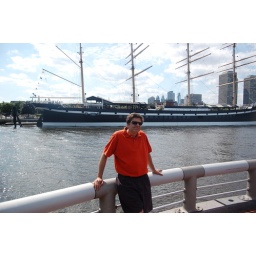
This is his favorite summer attire. An orange shirt accompanied by sunglasses.